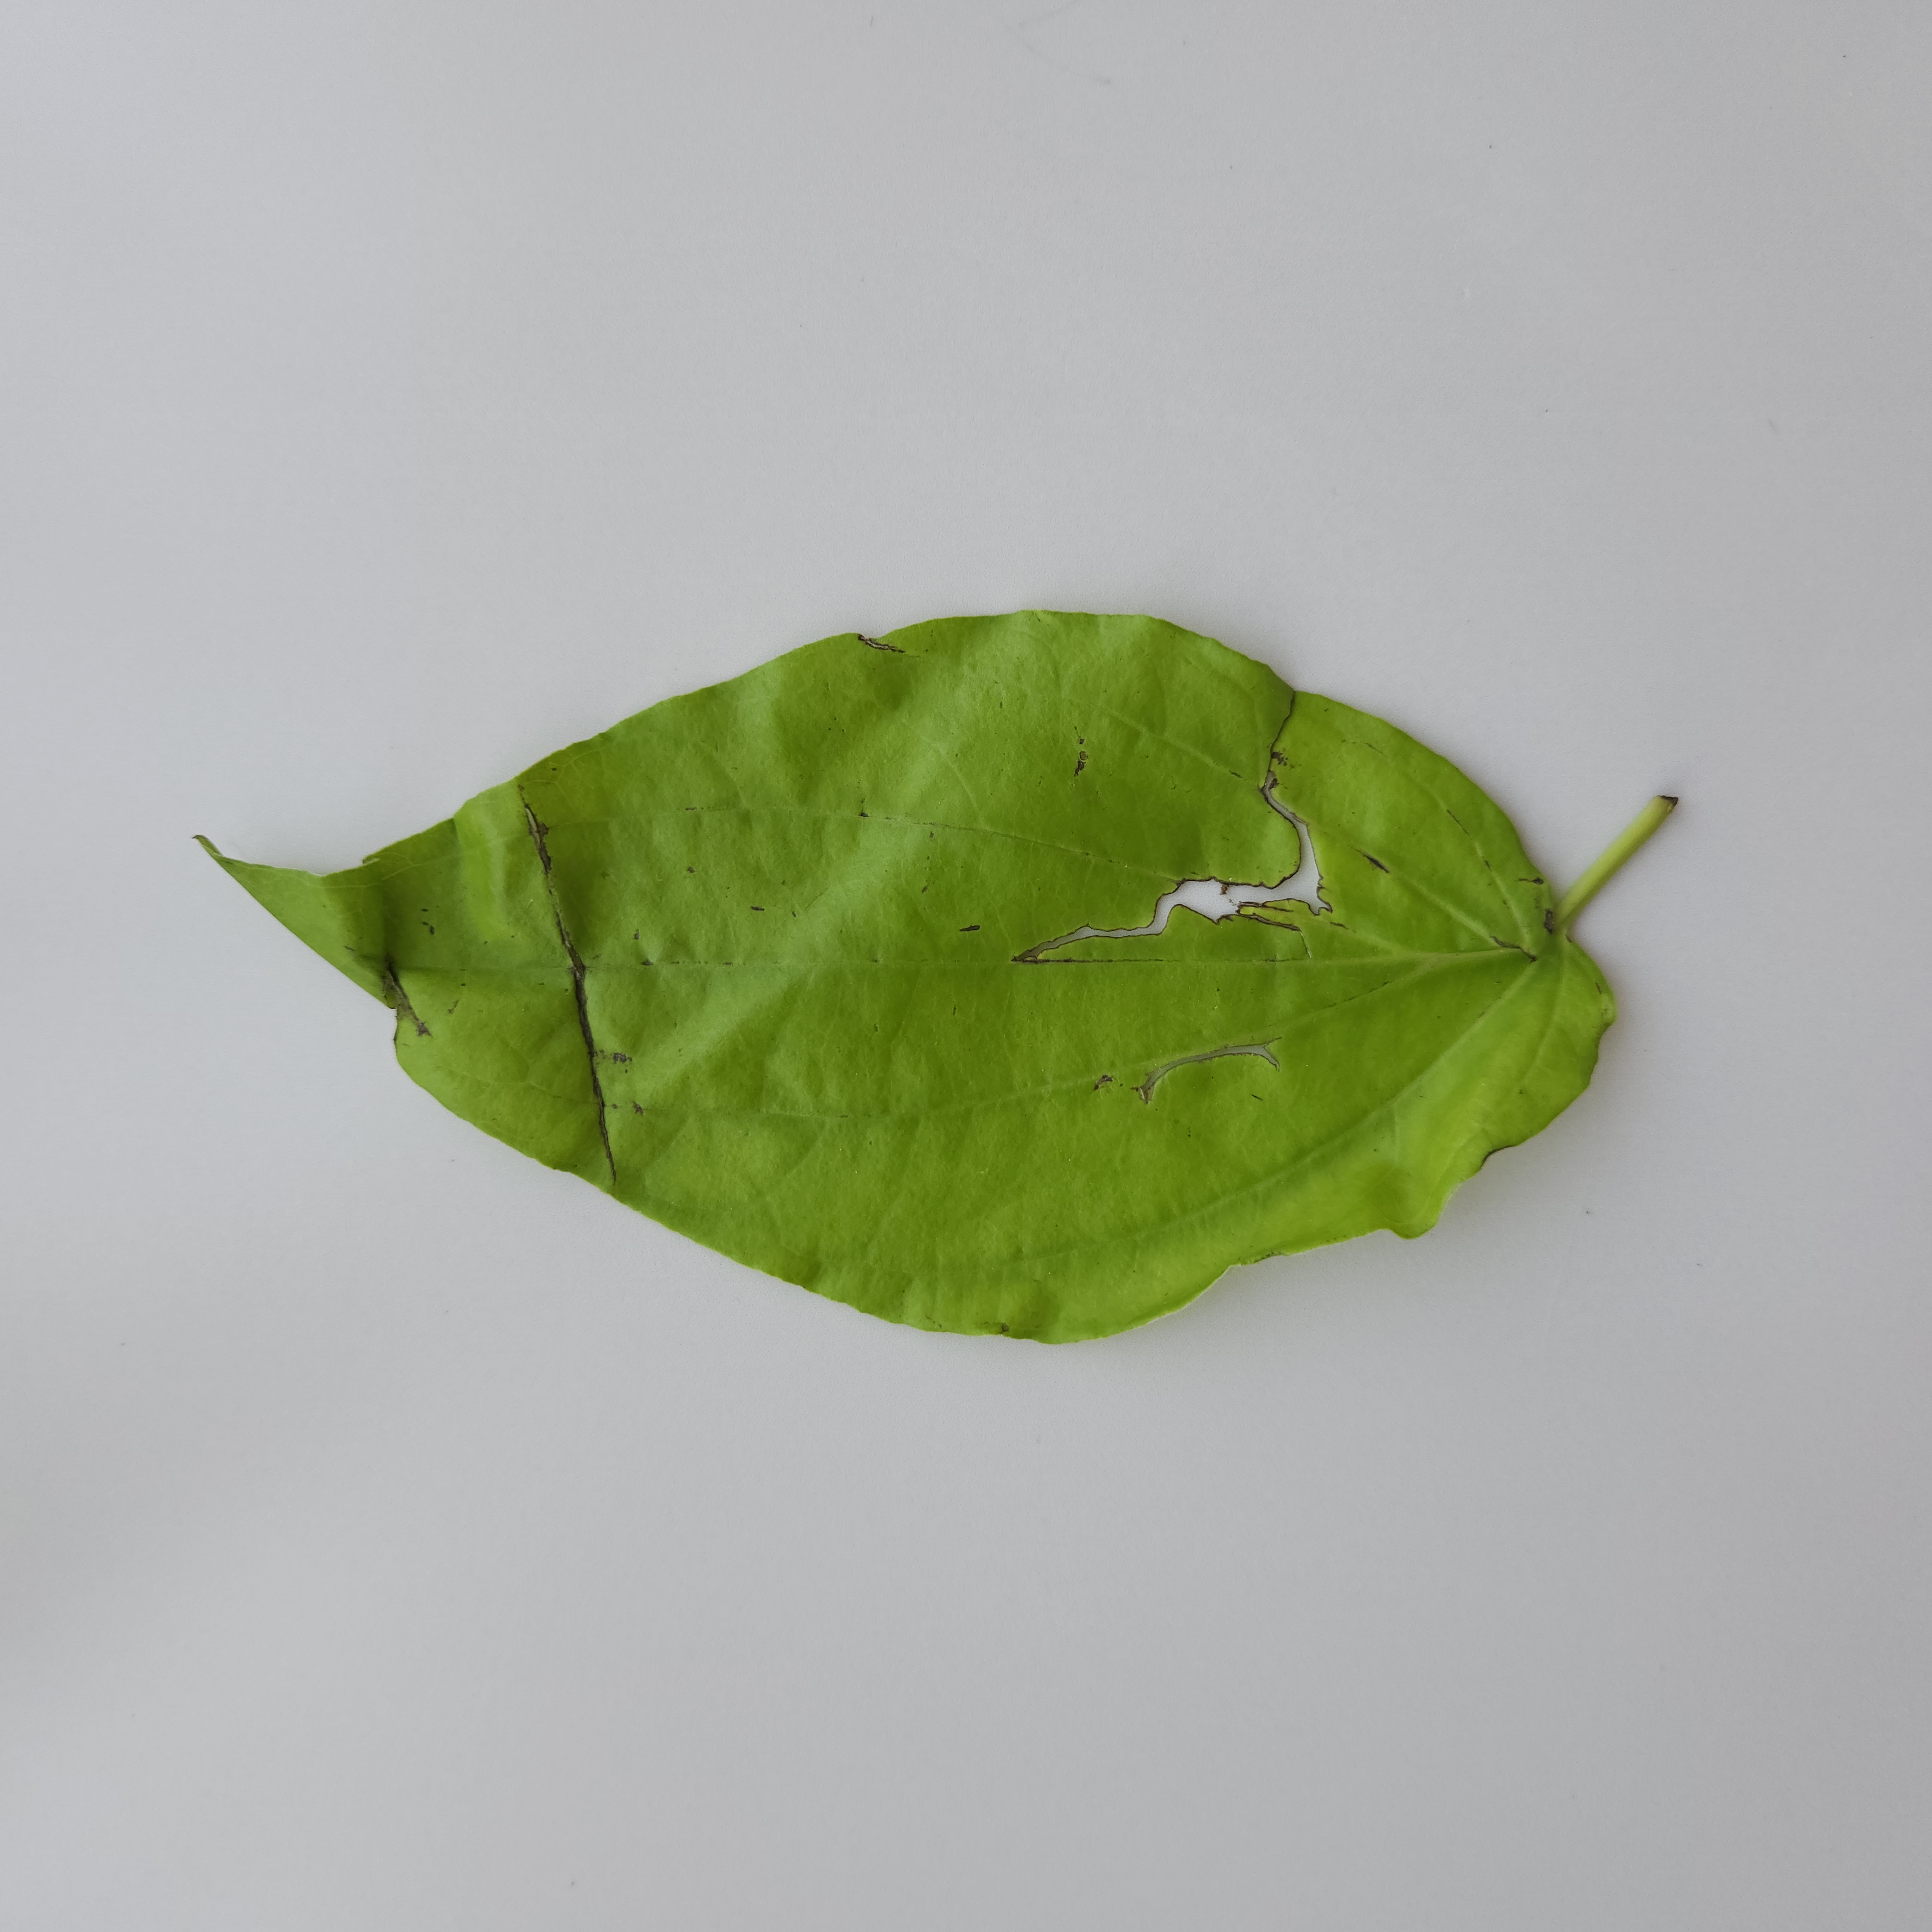
Label: Diseased